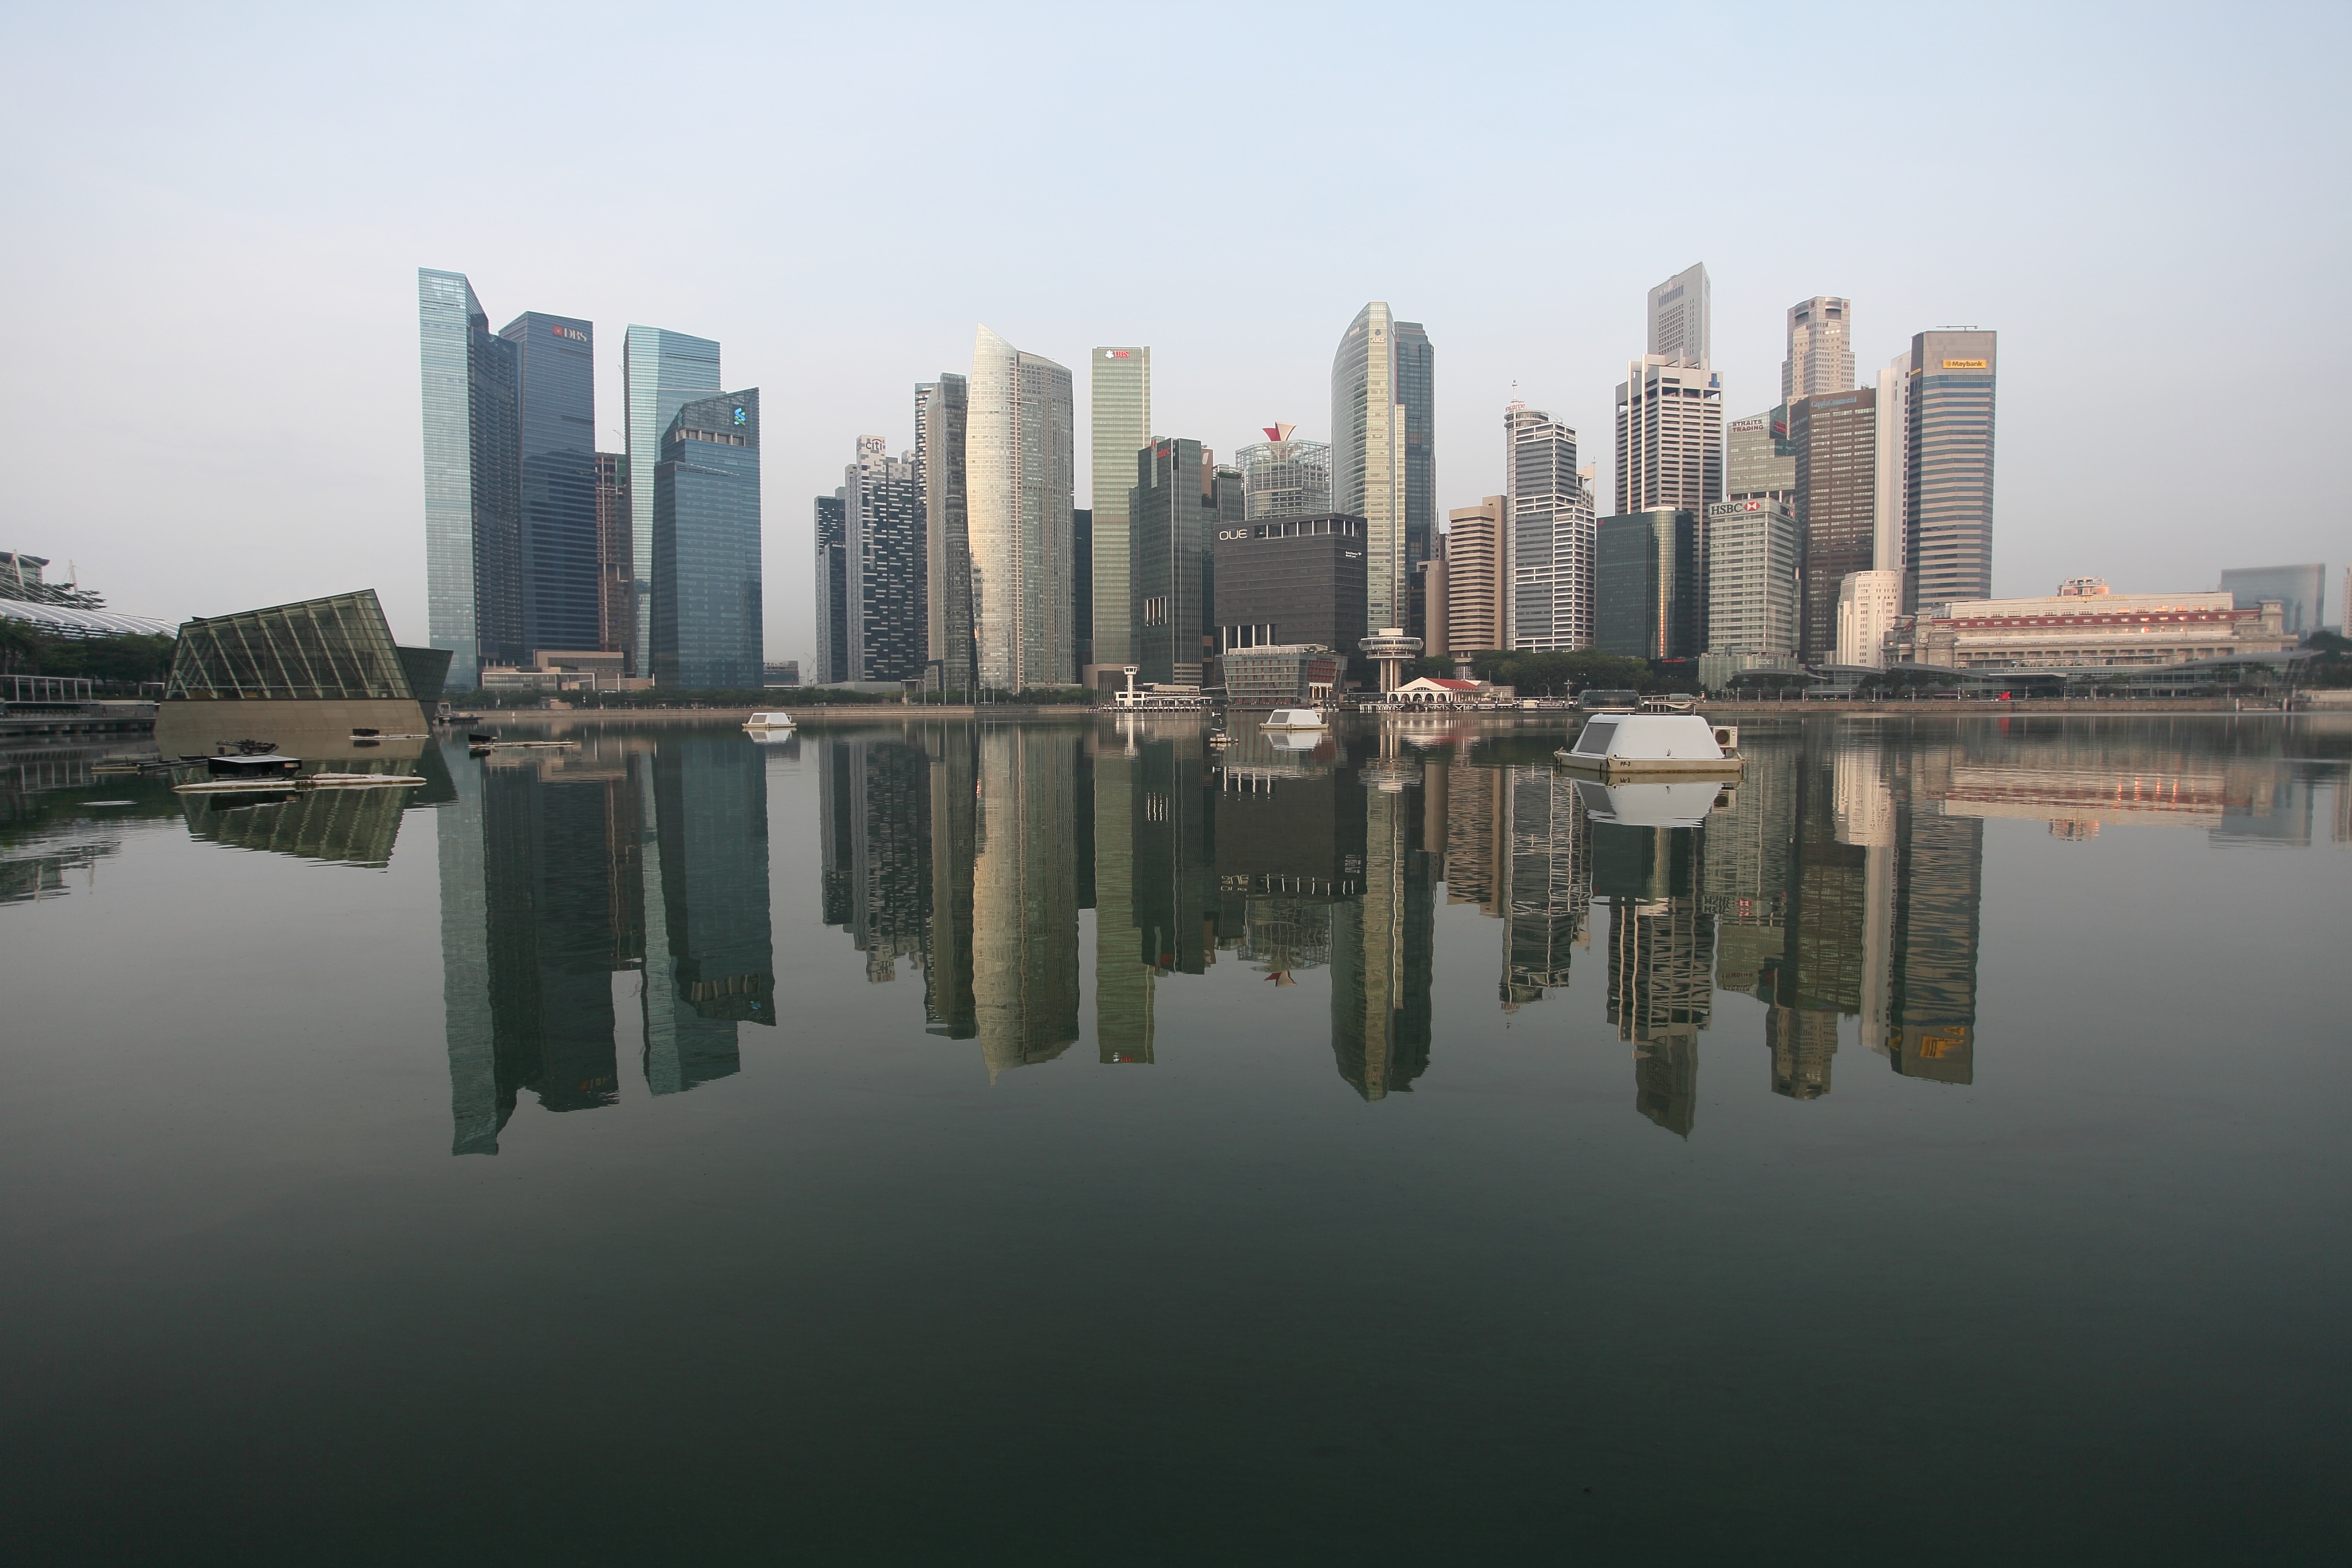
landscape, water, nature, outdoor, light, architecture, sky, skyline, lake, town, building, city, skyscraper, urban, cityscape, downtown, summer, vacation, travel, daytime, reflection, lens, peace, bay, landmark, blue, exterior, marina, historic, tourism, modern, tower block, history, day, scene, quiet, singapore, cbd, top, shift, metropolis, condominium, urban area, metropolitan area, centralbusinessdistrict